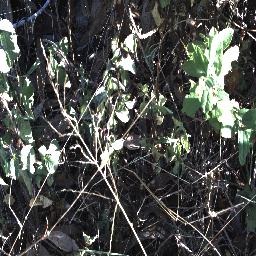
Label: snake_weed